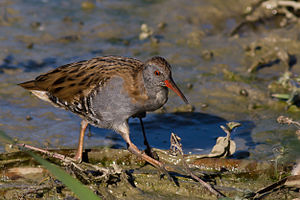
Vandrikse
Vandriksen er en vandhøne, der yngler over store dele af Europa og det centrale Asien. Den har et langt rødt næb, en brunt stribet ryg og grå strube og bug. Hannen og hunnen er næsten ens af udseende. Vandriksen er en sky fugl, der lever i tæt vegetation og derfor sjældent ses. Hannen har dog en karakteristisk stemme, der dels består af kyp-kyp-lyde og dels af høje hyl og hvin, der kan minde om grisehyl. Den høres ofte om natten.